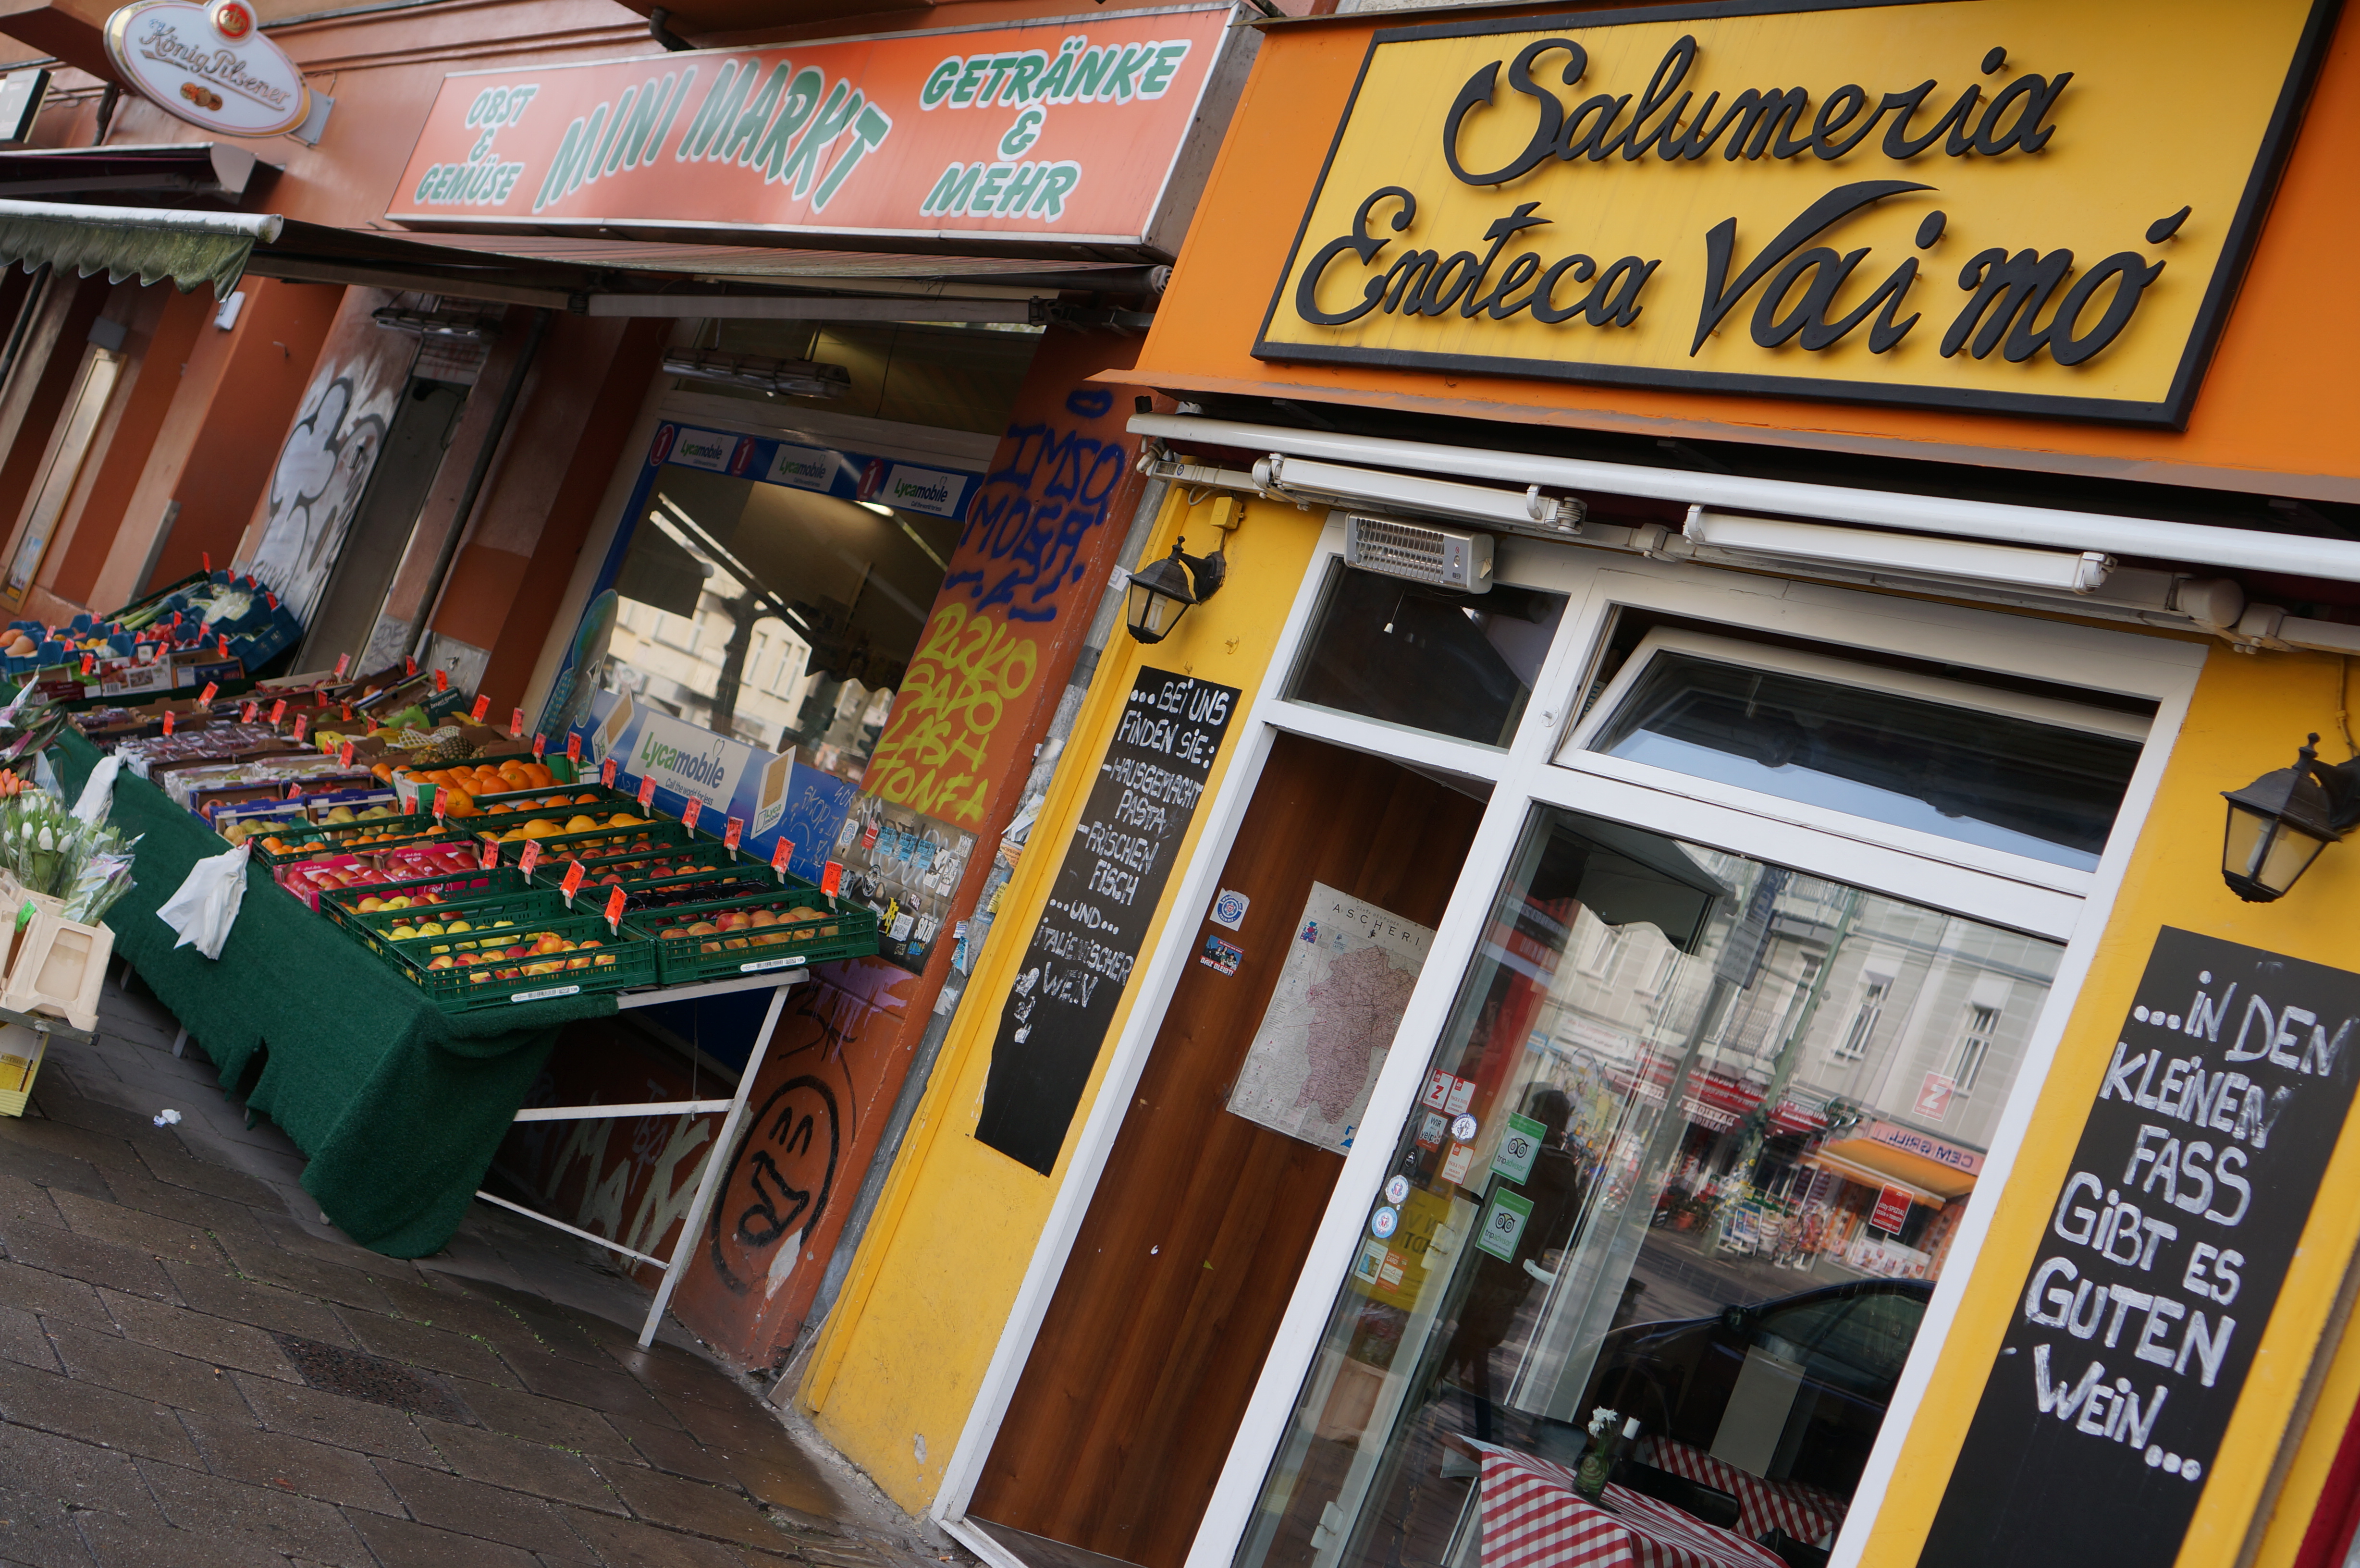
food, 2014, 35mm, germany, deutschland, berlin, sony, grocery store, nex, nex6, lenstagged, steffenzahn, sonye1835mmoss, sel35f18